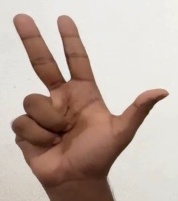
ASL sign: 3